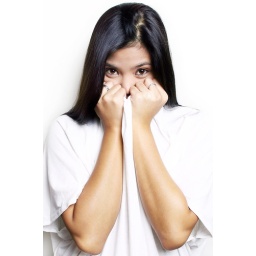
INFO: Softbox above the model, bare flash on the white wall.